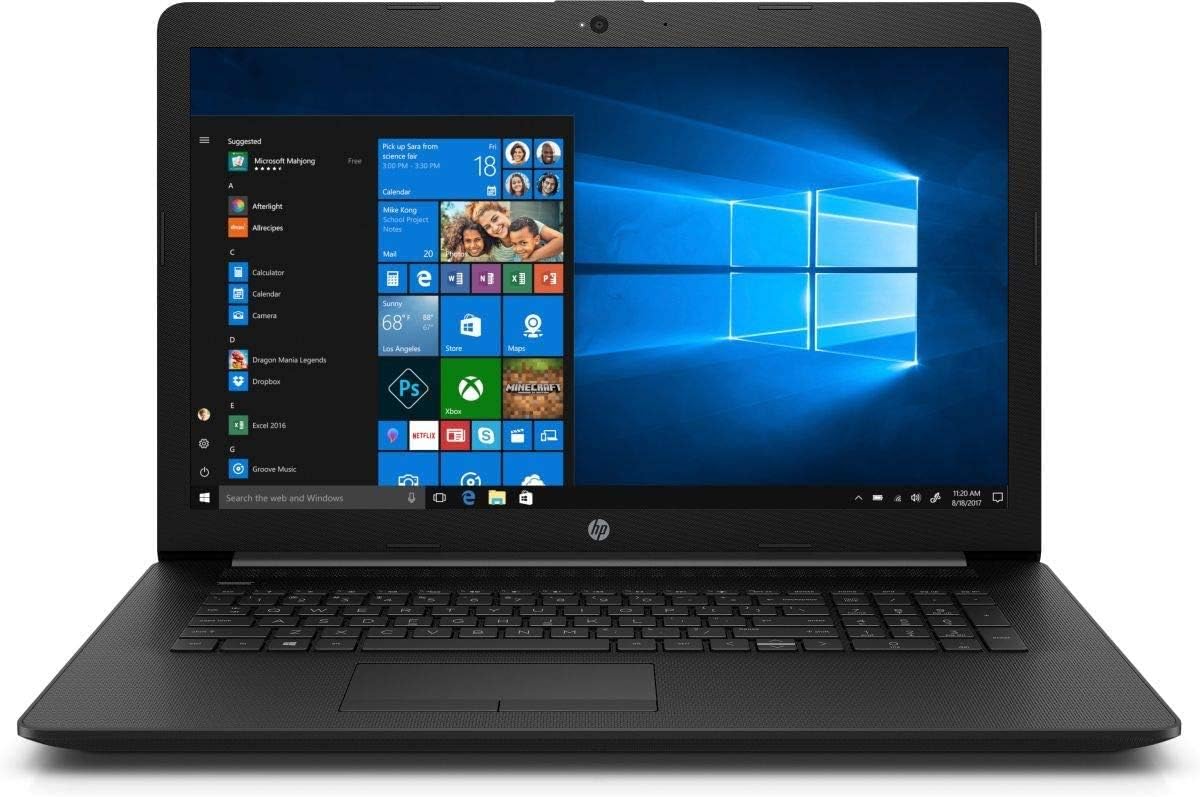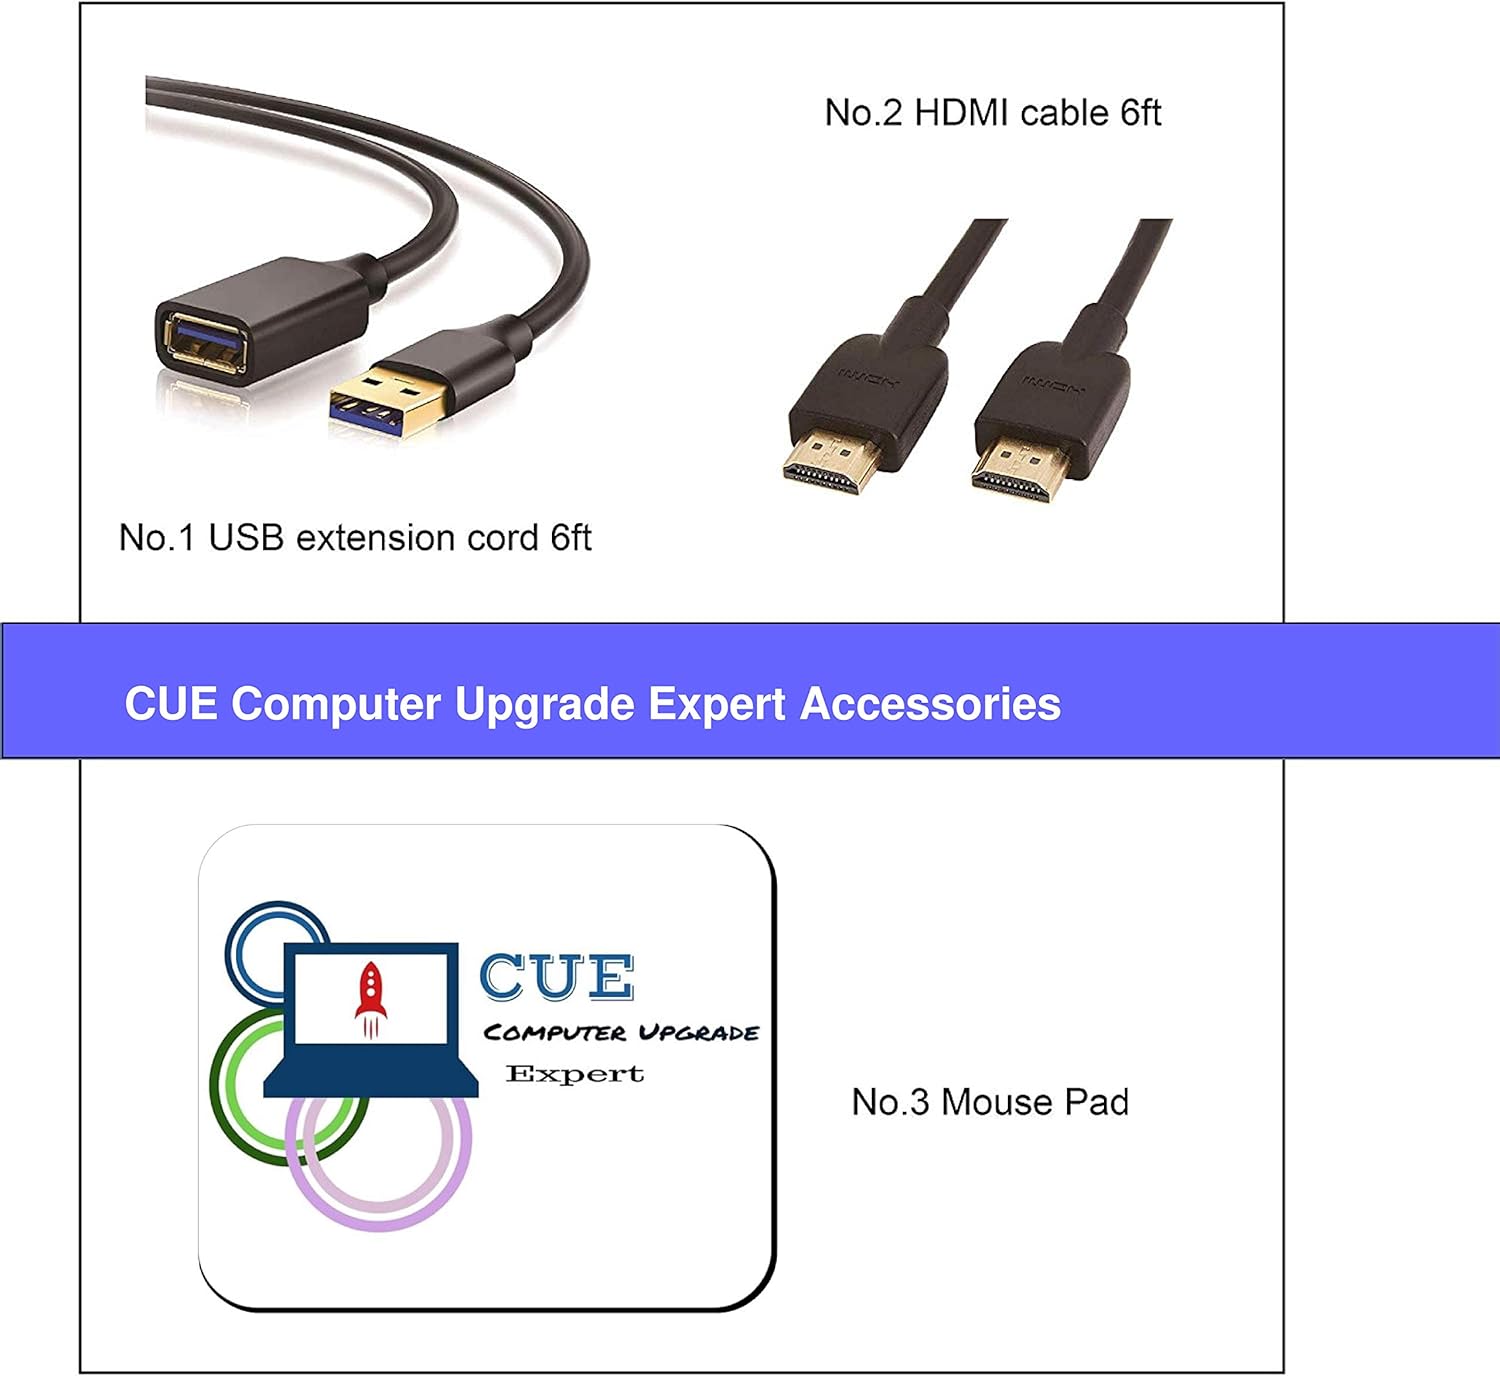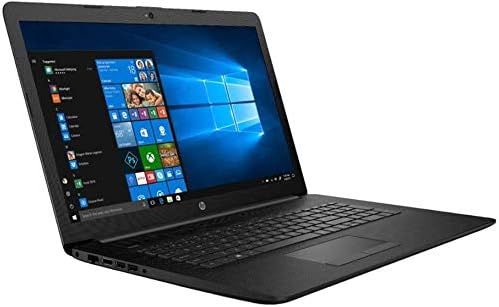
2020 Newest HP Pavilion 17.3 Inch Laptop (Intel 4-Core i5-8265U up to 3.9 GHz, WiFi, Bluetooth, HDMI, Webcam, DVD, Win10) (Black) ++ CUE Accessories (16GB RAM| 256GB SSD + 1TB HDD)
Category: Computers
CUE sells computers with upgraded configurations. If the computer has modifications (listed above), then the manufacturer box is opened for it to be tested and inspected and to install the upgrades to achieve the specifications as advertised. If no modifications are listed, the item is unopened and untested. Defects & blemishes are significantly reduced by our in-depth inspection & testing. Memory: 16GB DDR4 RAM Hard Drive: 256SSD (Boot) + 1TB HDD Operating System: Windows 10 Home Display: 17.3 inch diagonal HD+ SVA BrightView WLED-backlit (1600 x 900) Processor: Intel Core i5-8265U (1.6 GHz base frequency up to 3.9 GHz, 6 MB cache, 4 cores) Graphics: Intel UHD Graphics 620 Webcam: Yes Backlit Keyboard: No Audio features: Dual speakers Ports: 2 x USB 3.1 Gen 1; 1 x USB 2.0; 1 x HDMI 1.4b; 1 x RJ-45; 1 x headphone/microphone combo Wireless Connectivity: 802.11b/g/n (1x1) and Bluetooth 4.2 Battery: 3-cell, 41 Wh Li-ion, up to 5 hours battery life mixed use Dimensions(inches): 16.33 x 10.72 x 0.96 inches Weight: 5.25 lb Optical drive: DVD-Writer Color: Black
Features: [Upgrated by CUE]Seal is opened for upgrade only, 2-years warrantyon Upgraded RAM/SSD from CUE, and original 1-Year Manufacture warranty on remaining components. Upgraded from Base Model with Specs 8GB RAM + 256GB SSD 17.3 inch diagonal HD+ SVA BrightView WLED-backlit (1600 x 900), Intel UHD Graphics 620 | [Upgrated by CUE]【High Speed】RAM is 16GB DDR4 memory for multitasking Adequate high-bandwidth RAM to smoothly run multiple applications and browser tabs all at once | 【Quad Core i5-8265U】Intel Core i5-8265U Processor (1.6 GHz base frequency, up to 3.9 GHz, 4 cores, 6M Cache), 3-cell, 41 Wh Li-ion, up to 5 hours | 【Upgrated by CUE】Hard Drive is upgraded to 256SSD (Boot) + 1TB HDD provides massive storage space for huge files, so that you can store important digital data and work your way through it with ease. Enhance the overall performance of the laptop for business, student, daily usage